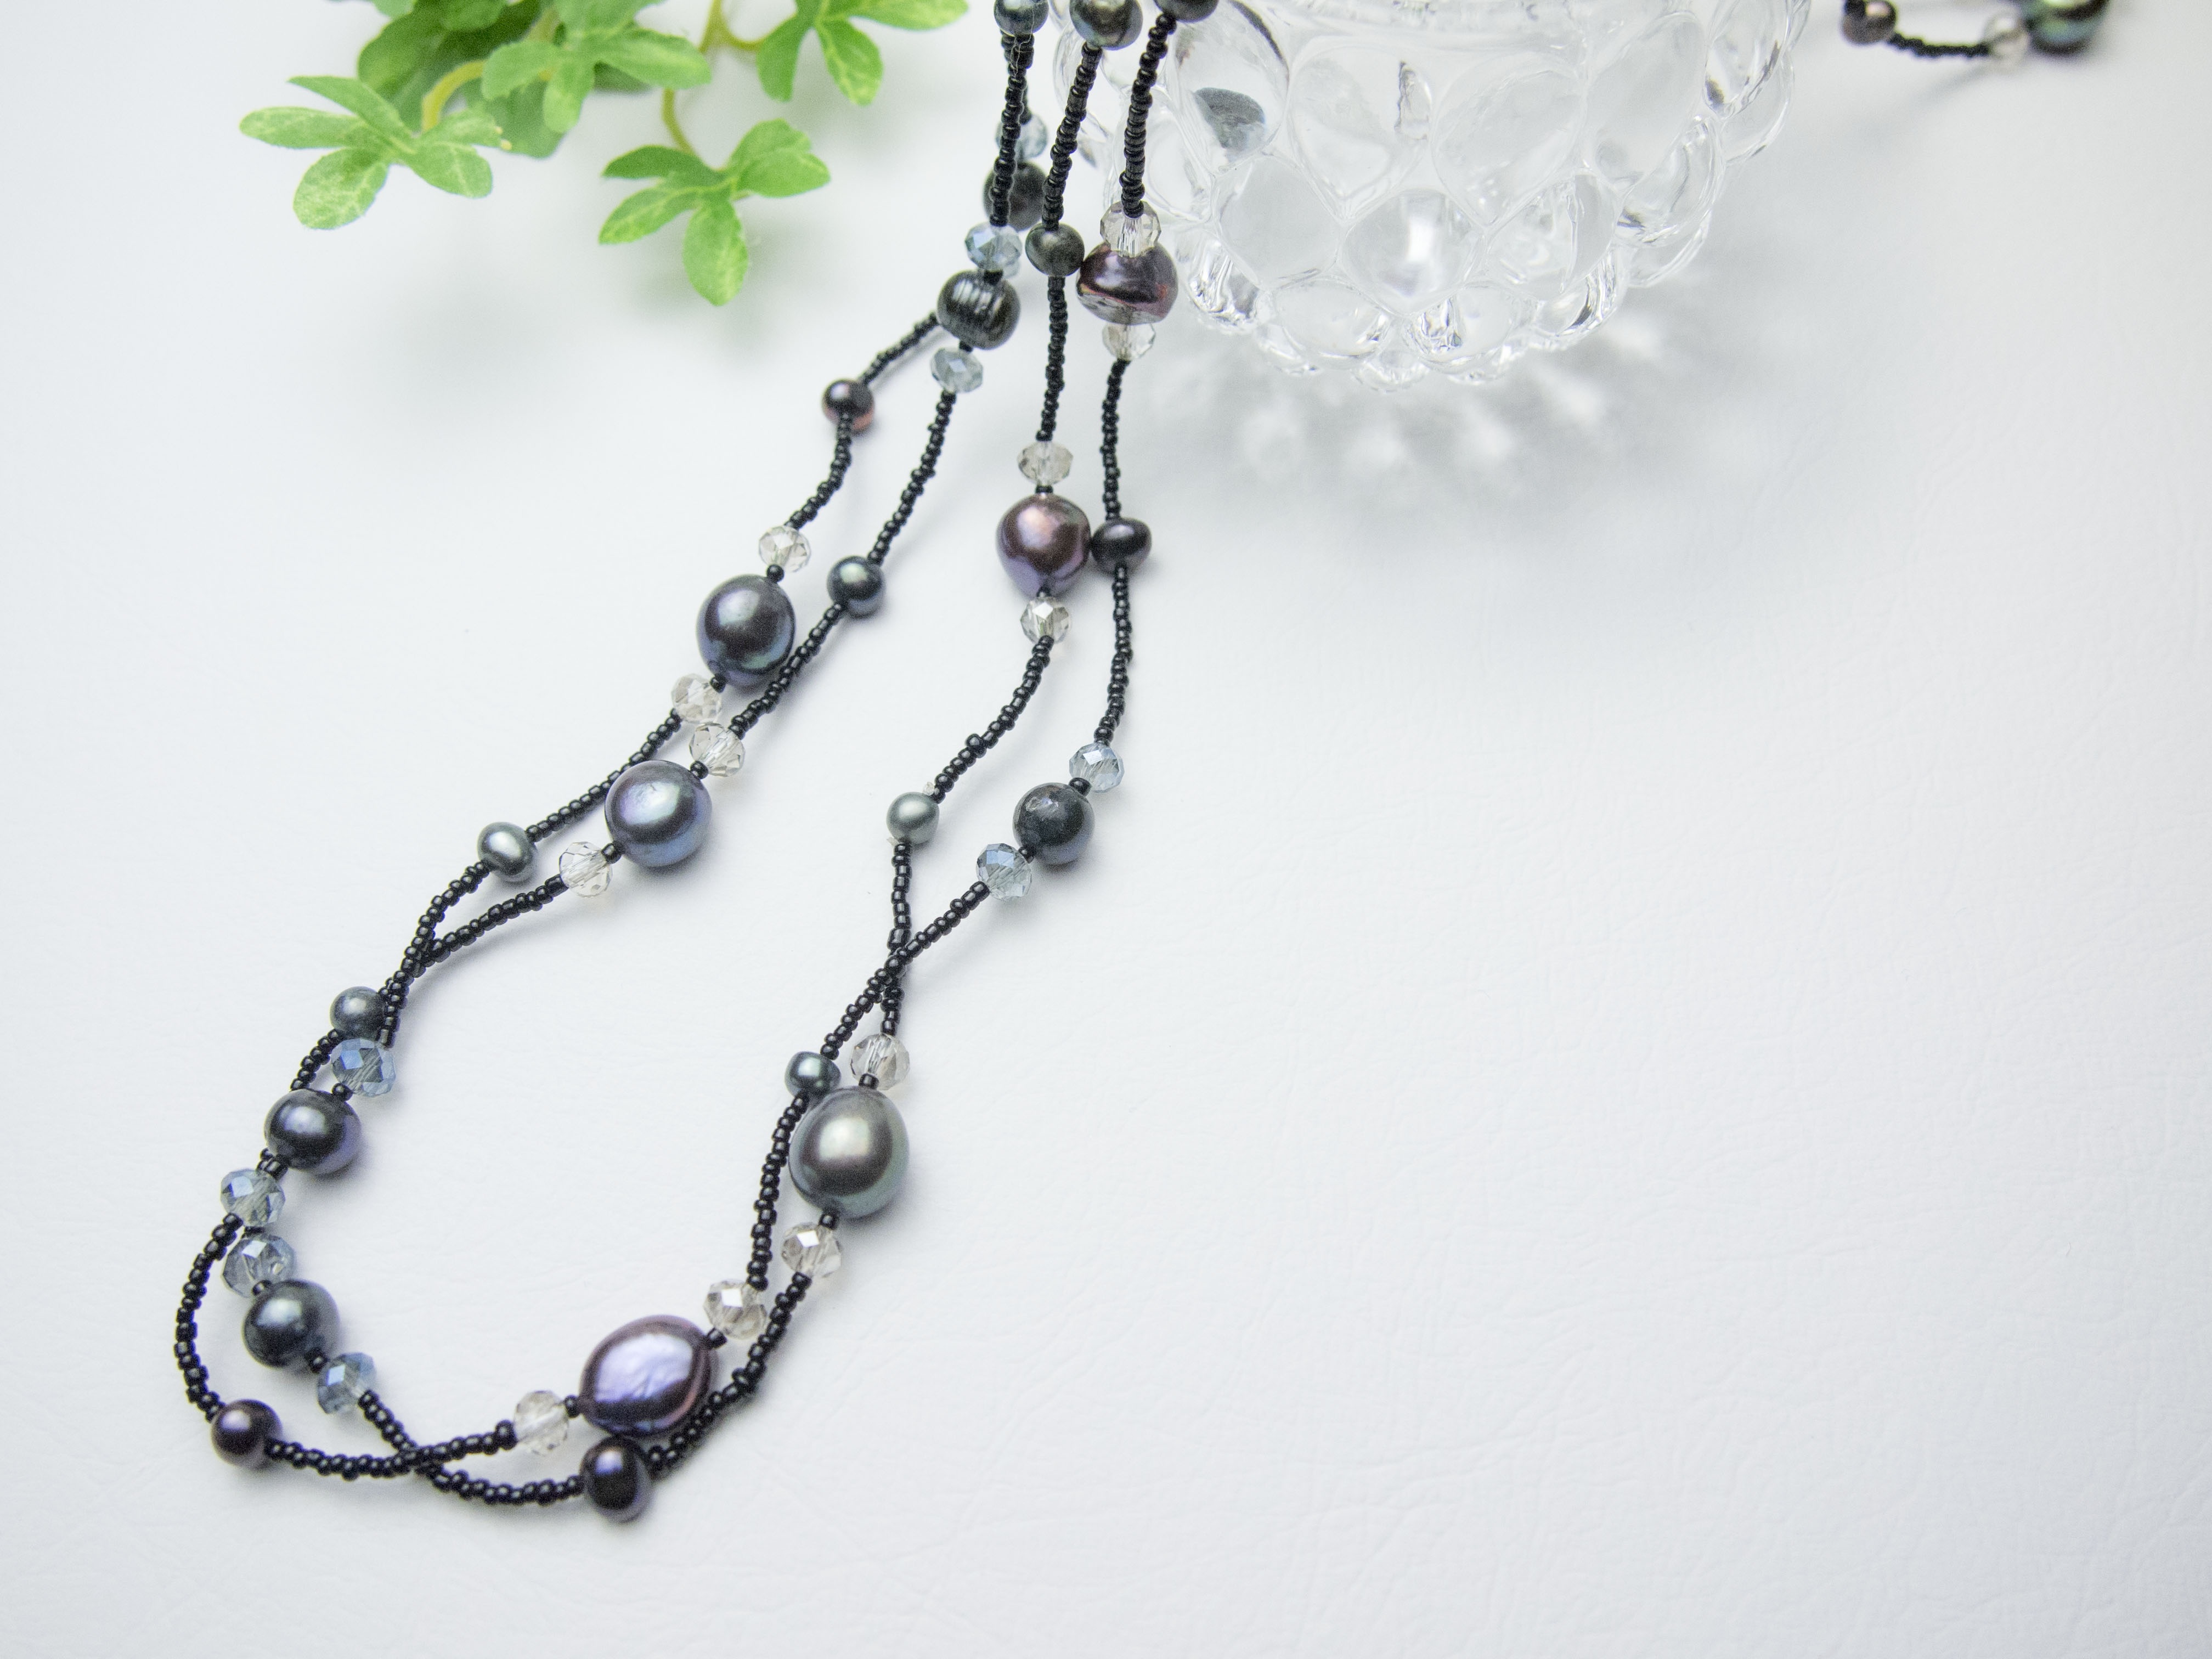
chain, bead, necklace, jewellery, silver, accessories, pendant, fashion accessory, freshwater pearl